Citizens! During shelling this side of the street is the most dangerous

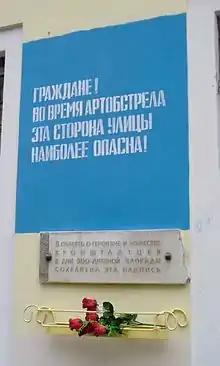
Ammerman Street, No. 25, Kronstadt

The warnings gradually disappeared from the walls of Leningrad after the war. In 1962 the inscription was recreated on school building No. 210 on Nevsky Prospect through the initiative of poet Mikhail Dudin. It was accompanied by a memorial plaque by architect V. D. Popov. Over the next few years several other instances of the inscription were recreated in other locations across the city, including one on the House of Specialists at 61 Lesnoy Prospect, Building 1, in 1968, and on House Number 7 on the of Vasilyevsky Island in 1969. The inscription is also found on the island of Kronstadt, having been restored in 1973 on Number 17/14 and Number 25 . In each case the present day inscriptions are white stencilled lettering on a blue background. The Kronstadt examples differ slightly from those on the mainland, reading in Russian as Граждане! Во время артобстрела эта сторона улицы наиболее опасна as opposed to Граждане! При артобстреле эта сторона улицы наиболее опасна, though with the meaning and English translation the same.